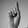
ASL letter: D